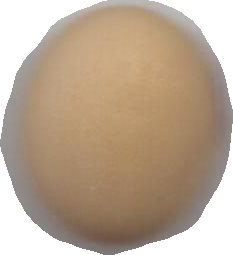
Variety: Anjasmoro